Zola Saphetha

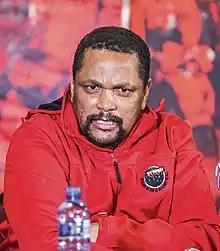
Saphetha at NEHAWU's 12th Congress in 2021

Zola Saphetha is a South African trade unionist. He was elected general secretary of the National Education, Health and Allied Workers' Union (NEHAWU) in 2017.